Jacqueline Gourault

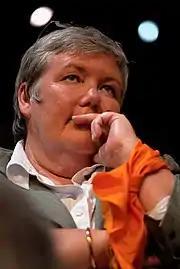
Gourault at a François Bayrou rally for the 2007 presidential election

In the weeks prior to the 1993 legislative election, Gourault emerged on the departmental political scene by campaigning against Socialist Jack Lang, then Mayor of Blois. Although he was reelected with 51.5% of the vote, she managed to have his election nullified by the Constitutional Council, which also sentenced him to one year of ineligibility. In the 1994 by-election, the Socialist candidate Michel Fromet, Jack Lang's substitute in 1993, was elected with 59.7% of the vote. In 1997, she returned for the legislative election and was again defeated (46.8%) by Lang.